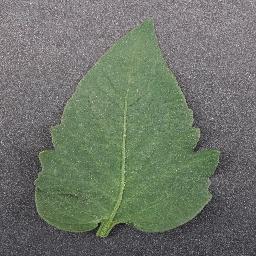
Label: Tomato___healthy